Firhouse

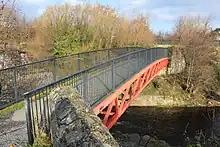
Footbridge at Firhouse over the River Dodder

Firhouse is located between Knocklyon, Ballycullen, and Tallaght, close to the foothills of the Dublin Mountains. Located in an area that was predominantly rural until the late 20th century, there were previously a number of mills and two hamlets in the area. It is situated on the eastern bank of the River Dodder, which separates it from Tallaght. Towards the east is Templeogue village.